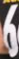
Number: 6